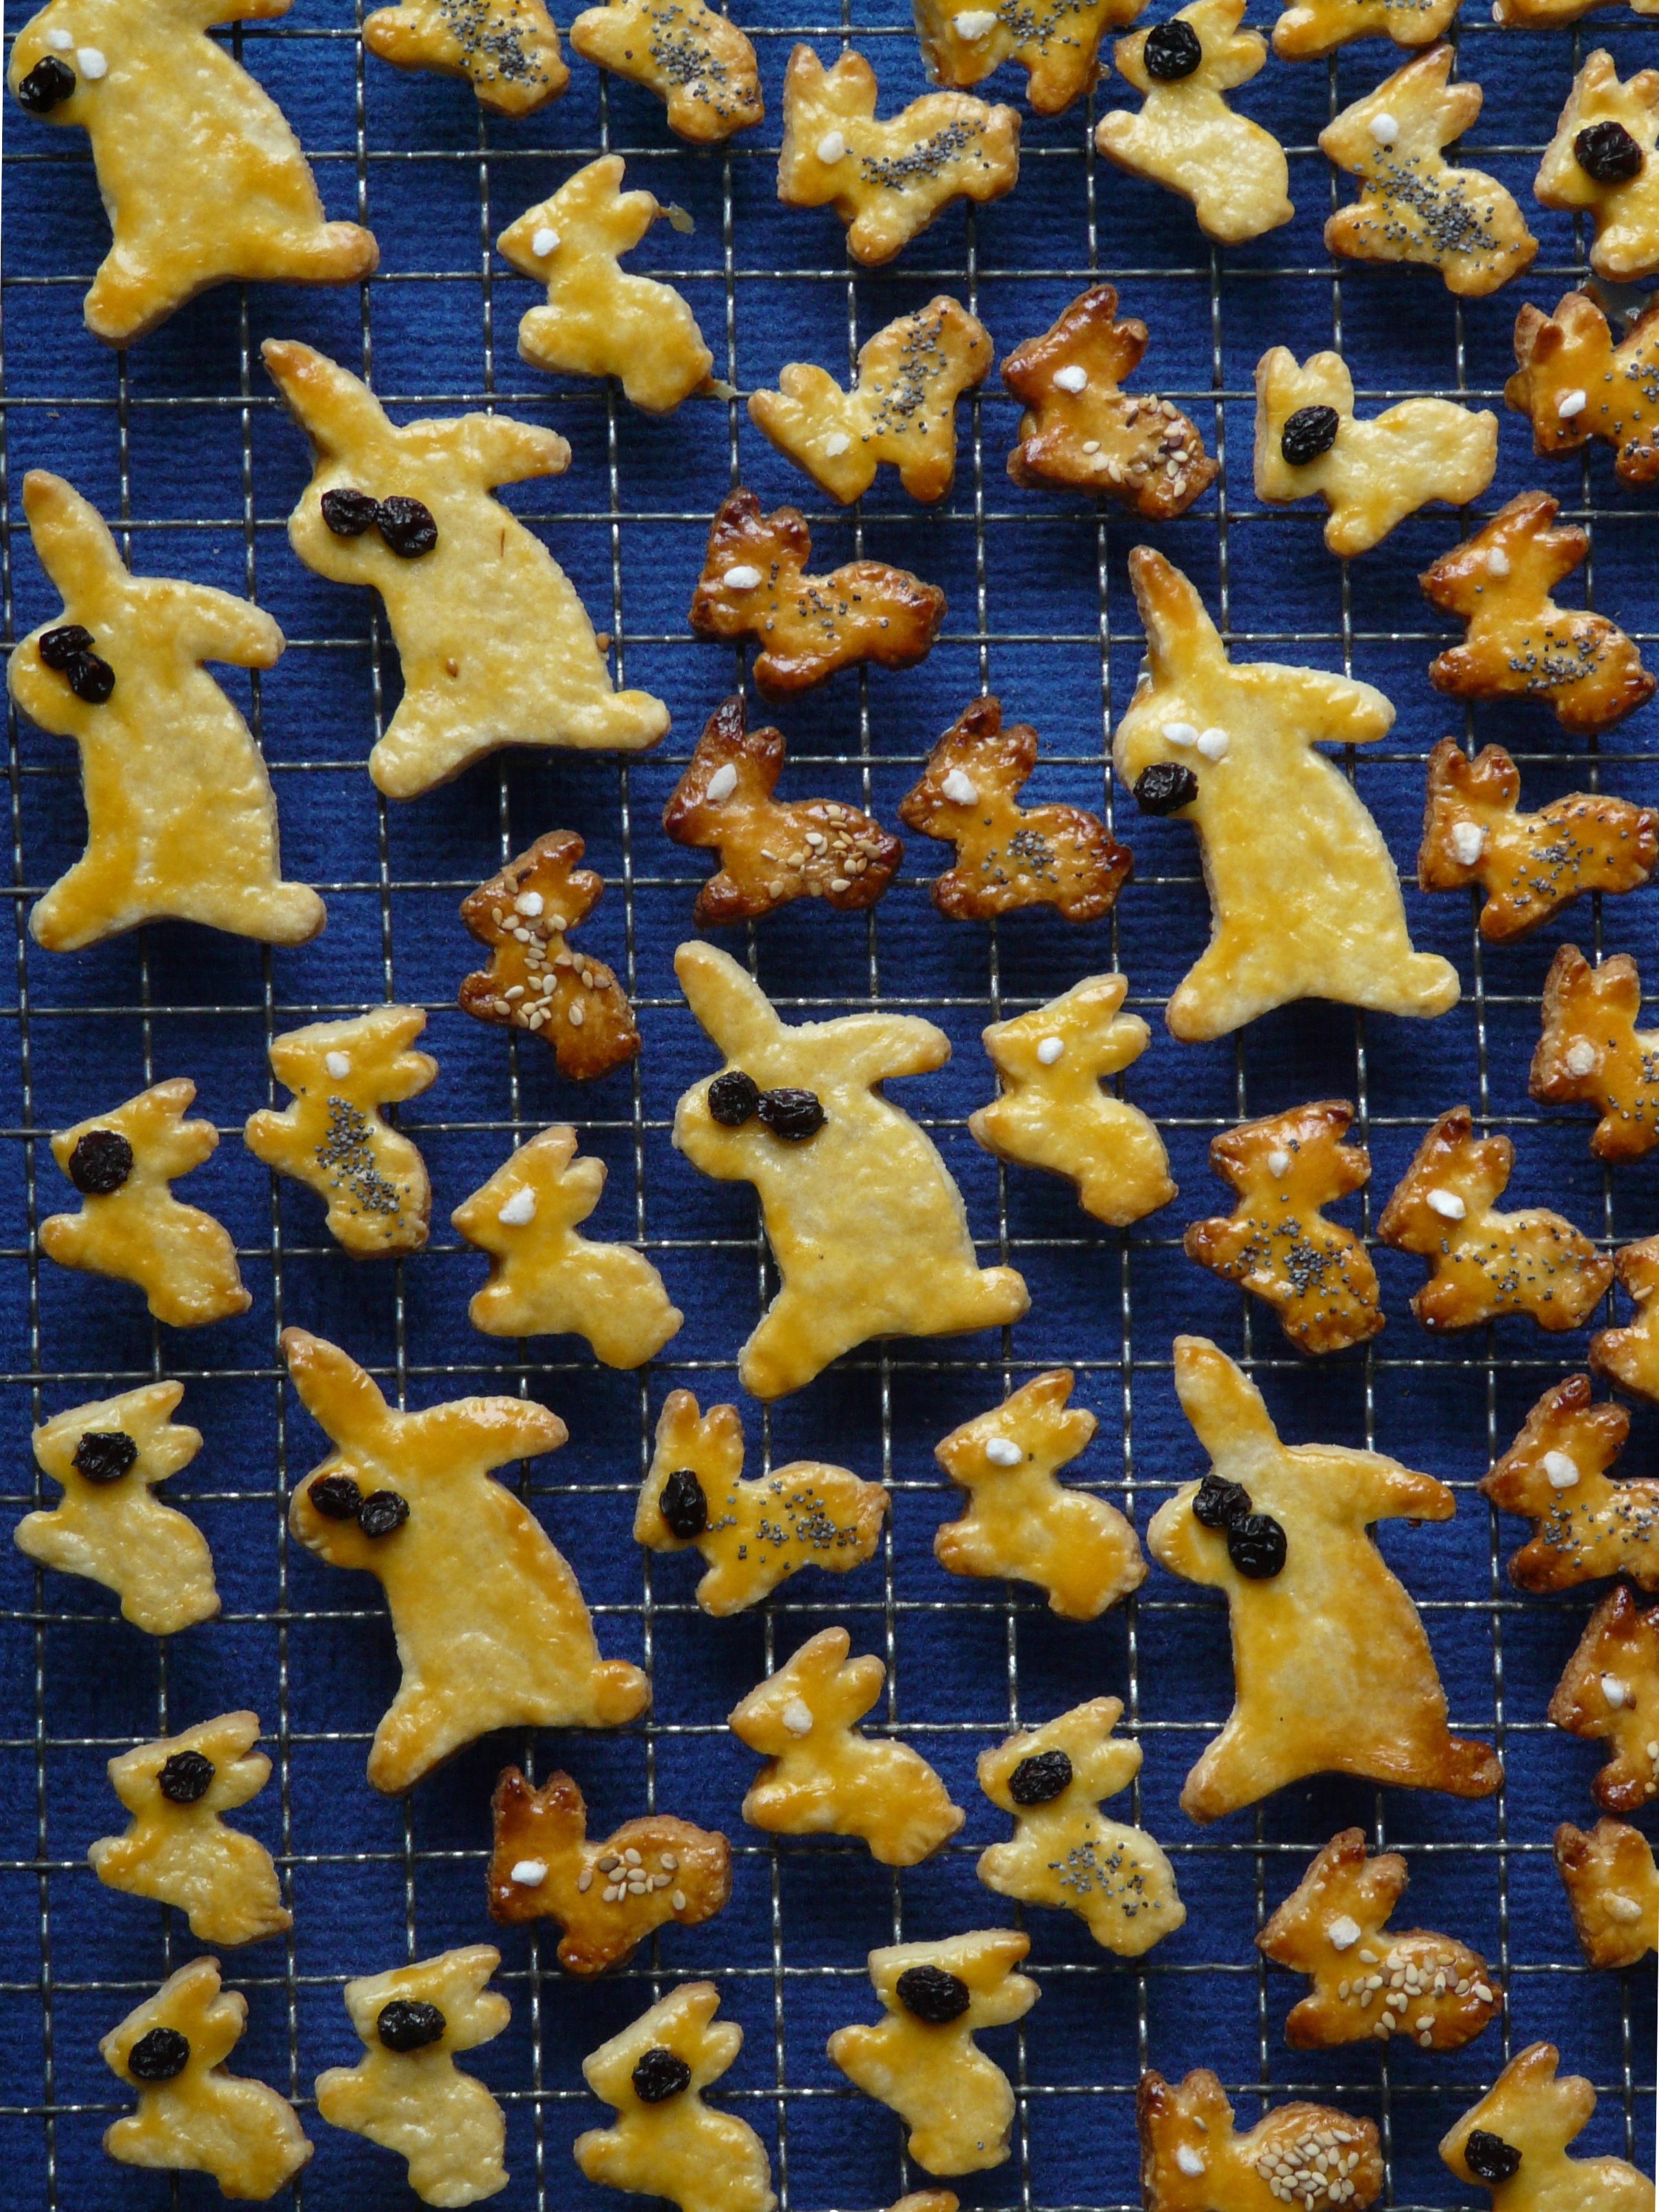
leaf, flower, pattern, food, recipe, yellow, biscuit, cookie, dough, rabbit, coral, bake, baking tray, easter, oven, easter bunny, small cakes, ausstecherle, fine pastry, easter cakes, wire rack